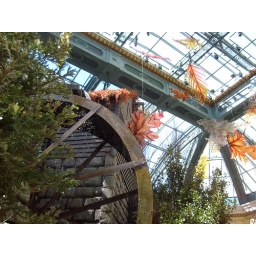
Fall was the season in the Conservatory. This shows the water mill and the glass fall leaves up in the ceiling.